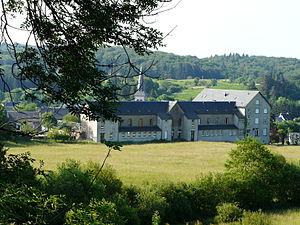
Le village de Bagnols, Puy-de-Dôme, France.
Bagnols est une commune française située dans le département du Puy-de-Dôme, en région d'Auvergne-Rhône-Alpes.